Iso-Naakkima

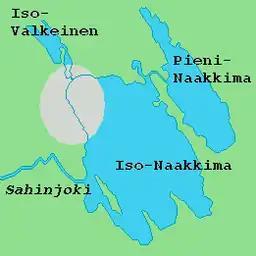
Lake Iso-Naakkima with the impact structure area in grey.

Iso-Naakkima is a lake in Southern Savonia, Finland, about 10 km south of the town of Pieksämäki. It is notable for having an eroded impact crater under the northwestern part of the lake. It is one of the oldest known, about 1200 million years old (900–1200 Ma, Mesoproterozoic). Of the known craters older than a billion years old, it is also one of the smallest being only 3 km in diameter.